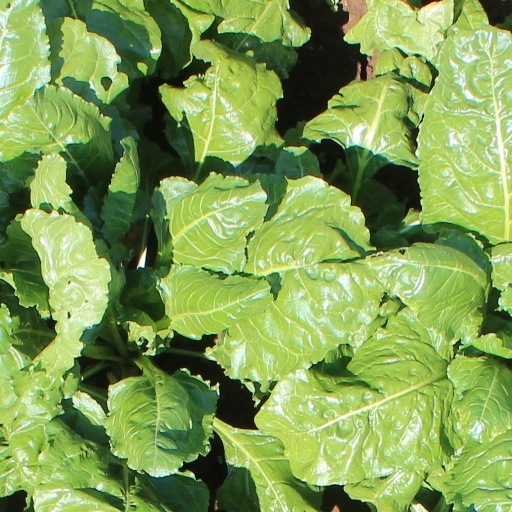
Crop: sugar beet